Battle of Hwangryong River

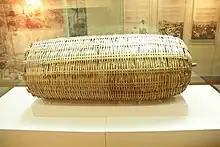
The jangtae was initially intended for raising chickens, but used to avoid bullets by hiding behind them by filling the inside of the jangtae with rice straw or rolling it down from a high place to block the soldiers coming up to suppress the peasant army.

On April 22, Seonbong Lee Hak-seung gathered at Hwangryonggang and launched a preemptive attack on the peasant army. The Donghak Peasant Army, which had marched from Hampyeong to Jangseong, was having lunch in Wolpyeong-ri when they were unexpectedly shelled by government forces. Around 40-50 people were killed, turning the scene into chaos.